Bond Building

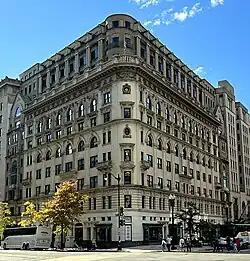
Bond Building in 2023

The Bond Building is an historic office building located at 1400 New York Avenue, N.W., in downtown Washington, D.C. It was designed by architect George S. Cooper in 1901. The building was constructed by Charles Henry Bond, for an estimated $300,000. A developer bought the building in 1979, and applied for a demolition permit.